Interoception

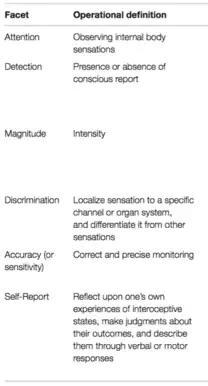
This table defines many of the different facets or components of interoception

Although interoception as a term has more recently gained increased popularity, different aspects of it have been studied since the 1950s. These include the features of attention, detection, magnitude, discrimination, accuracy, sensibility, and self-reporting. Despite not using the word "interoception" specifically, many publications in the physiology and medical fields have focused on understanding interoceptive information processing in different organ systems. Attention describes the ability to observe sensations within the body, it can be directed voluntarily in a "top down" manner or it can be attracted involuntarily in a "bottom up" manner.